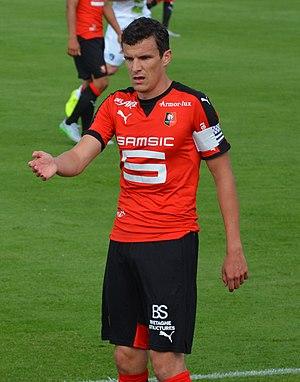
Photographie prise lors du match opposant le Stade rennais au Havre AC en amical au stade Paul-Audrin de Dinard le 8 juillet 2015. Ici, Romain Danzé.
Romain Danzé, né le 3 juillet 1986 à Douarnenez dans le Finistère, est un footballeur français qui évolue au poste de défenseur entre 2006 et 2019. Il est actuellement le responsable des relations publiques et du développement au sein du Stade rennais FC.